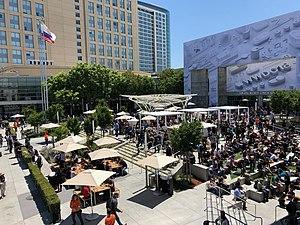
L’Apple Worldwide Developers Conference, est un salon annuel donné par Apple en Californie, aux États-Unis, et dont la cible première est l'ensemble des développeurs sur macOS, iPadOS, iOS, watchOS et tvOS.